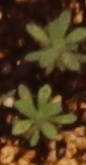
Label: Kochia